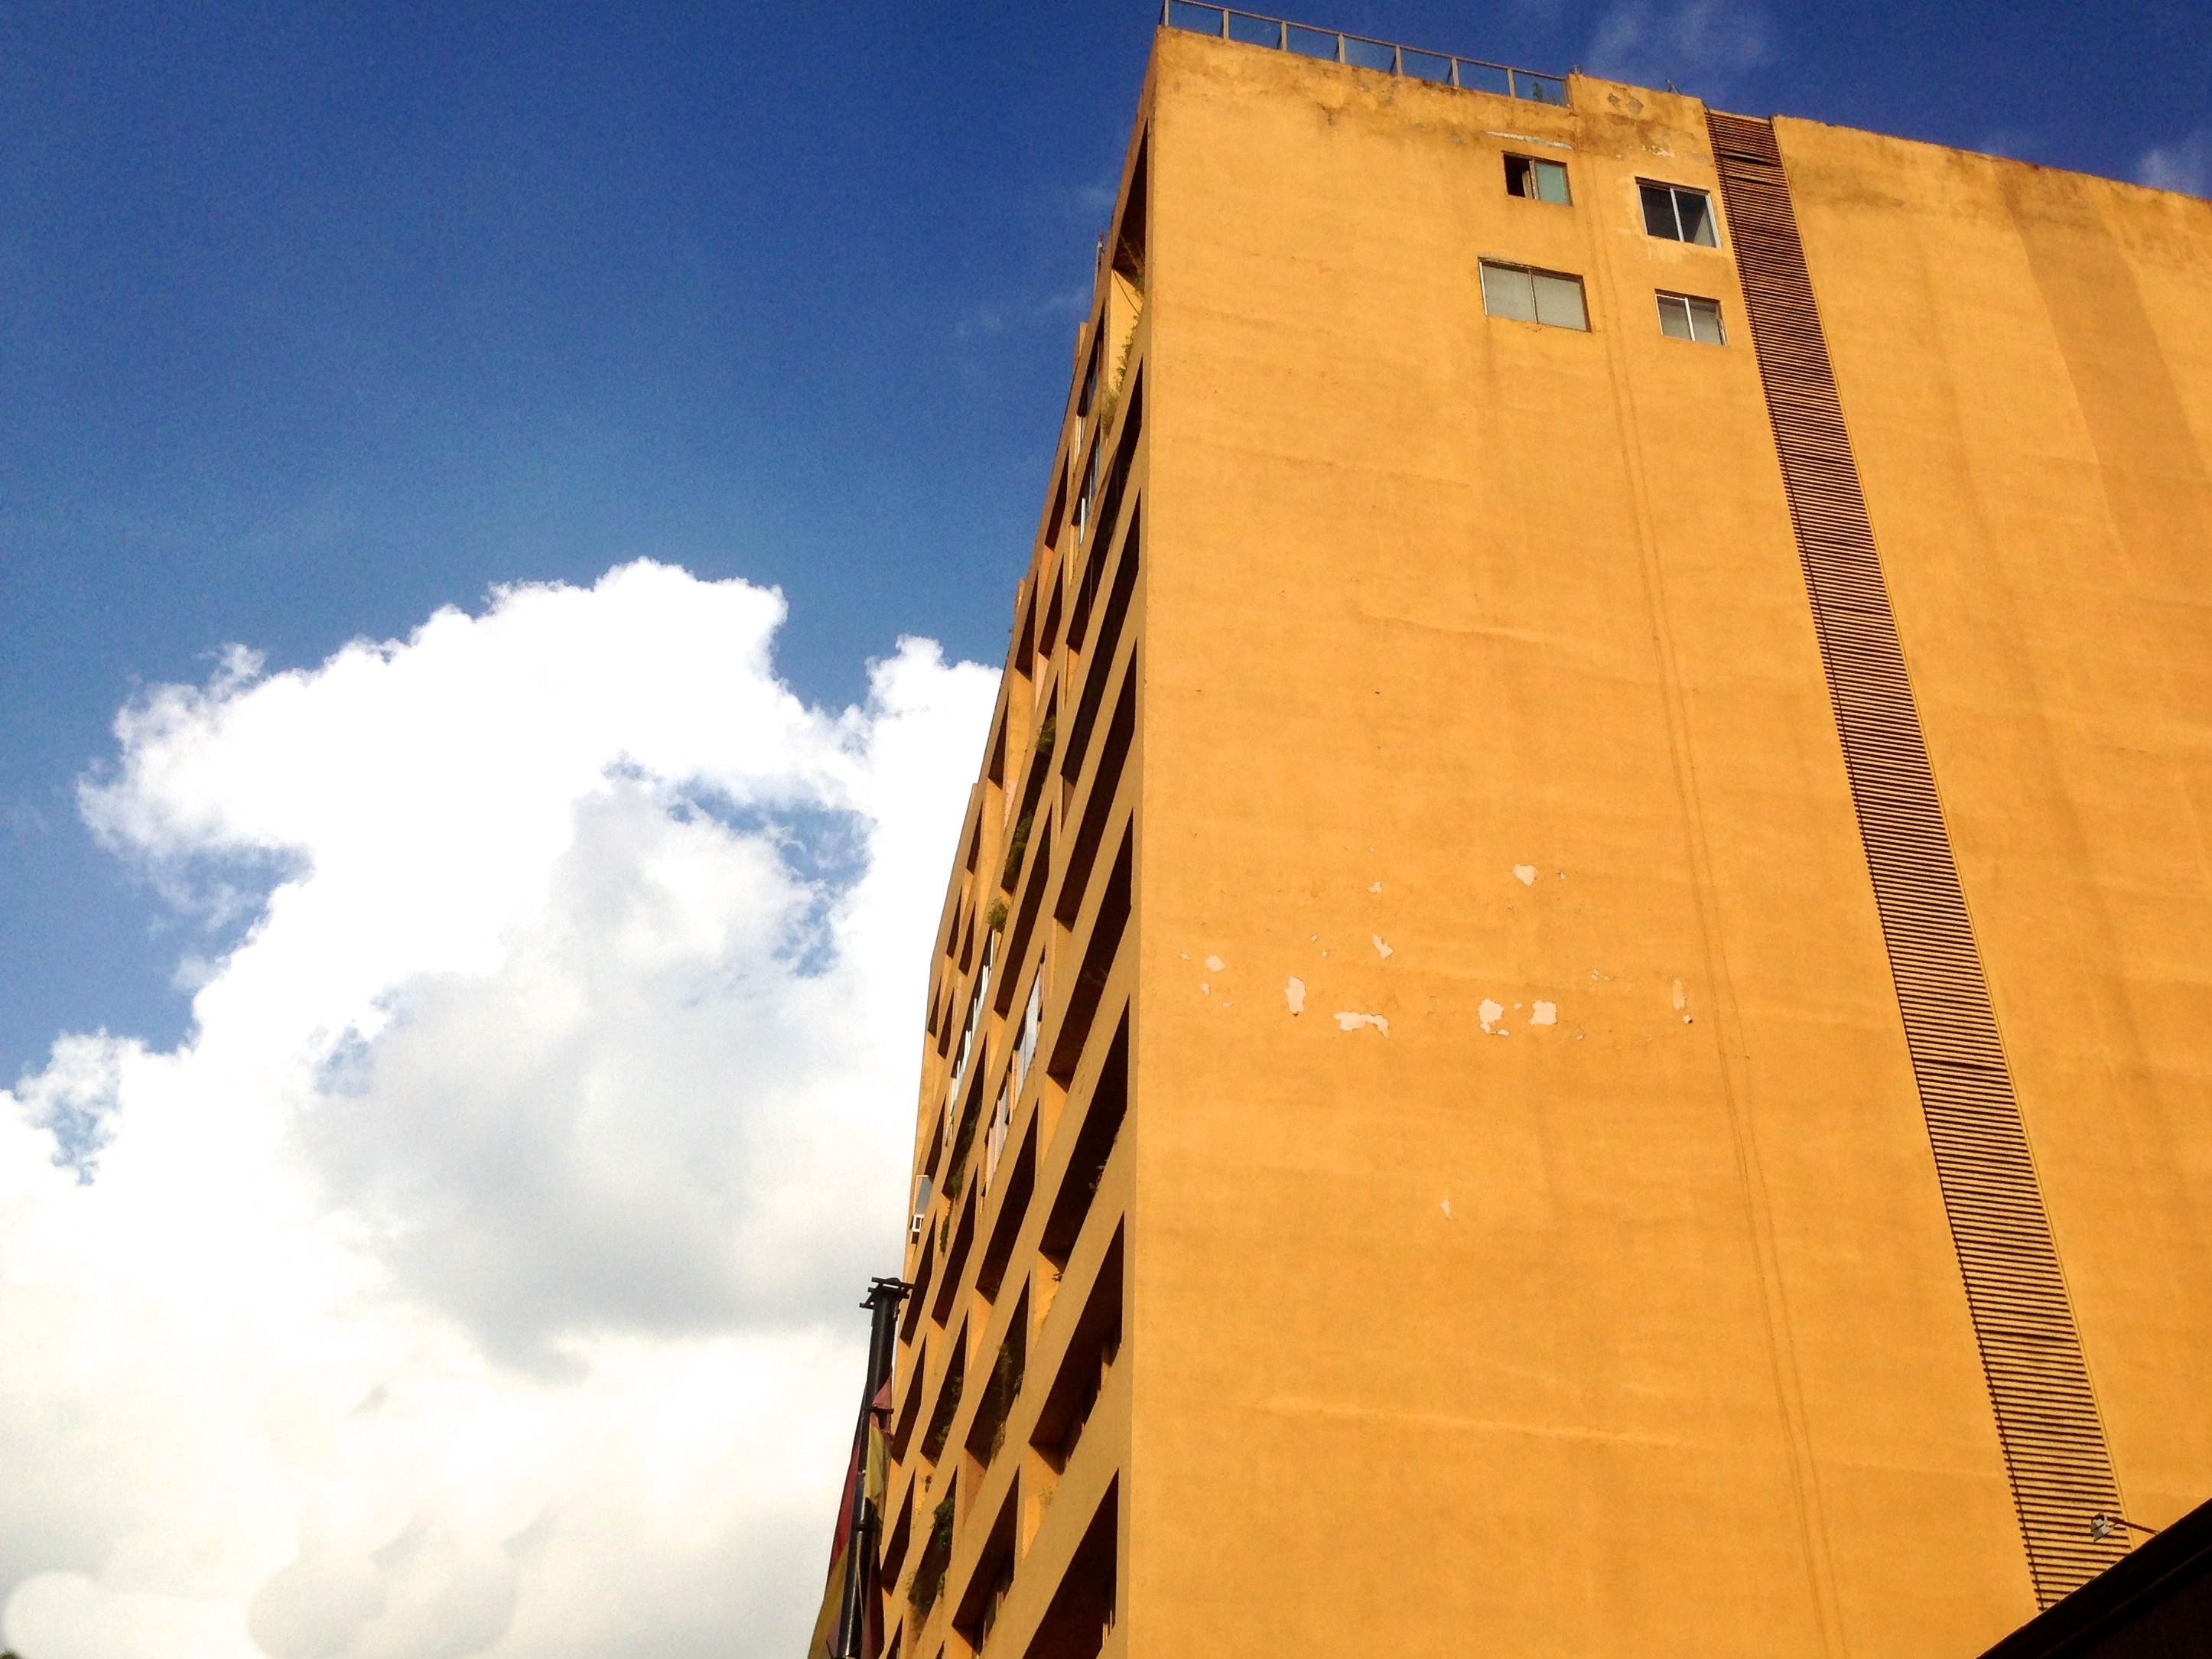
sky, sunlight, skyscraper, blue, yellow, shape, udgagora, atmosphere of earth